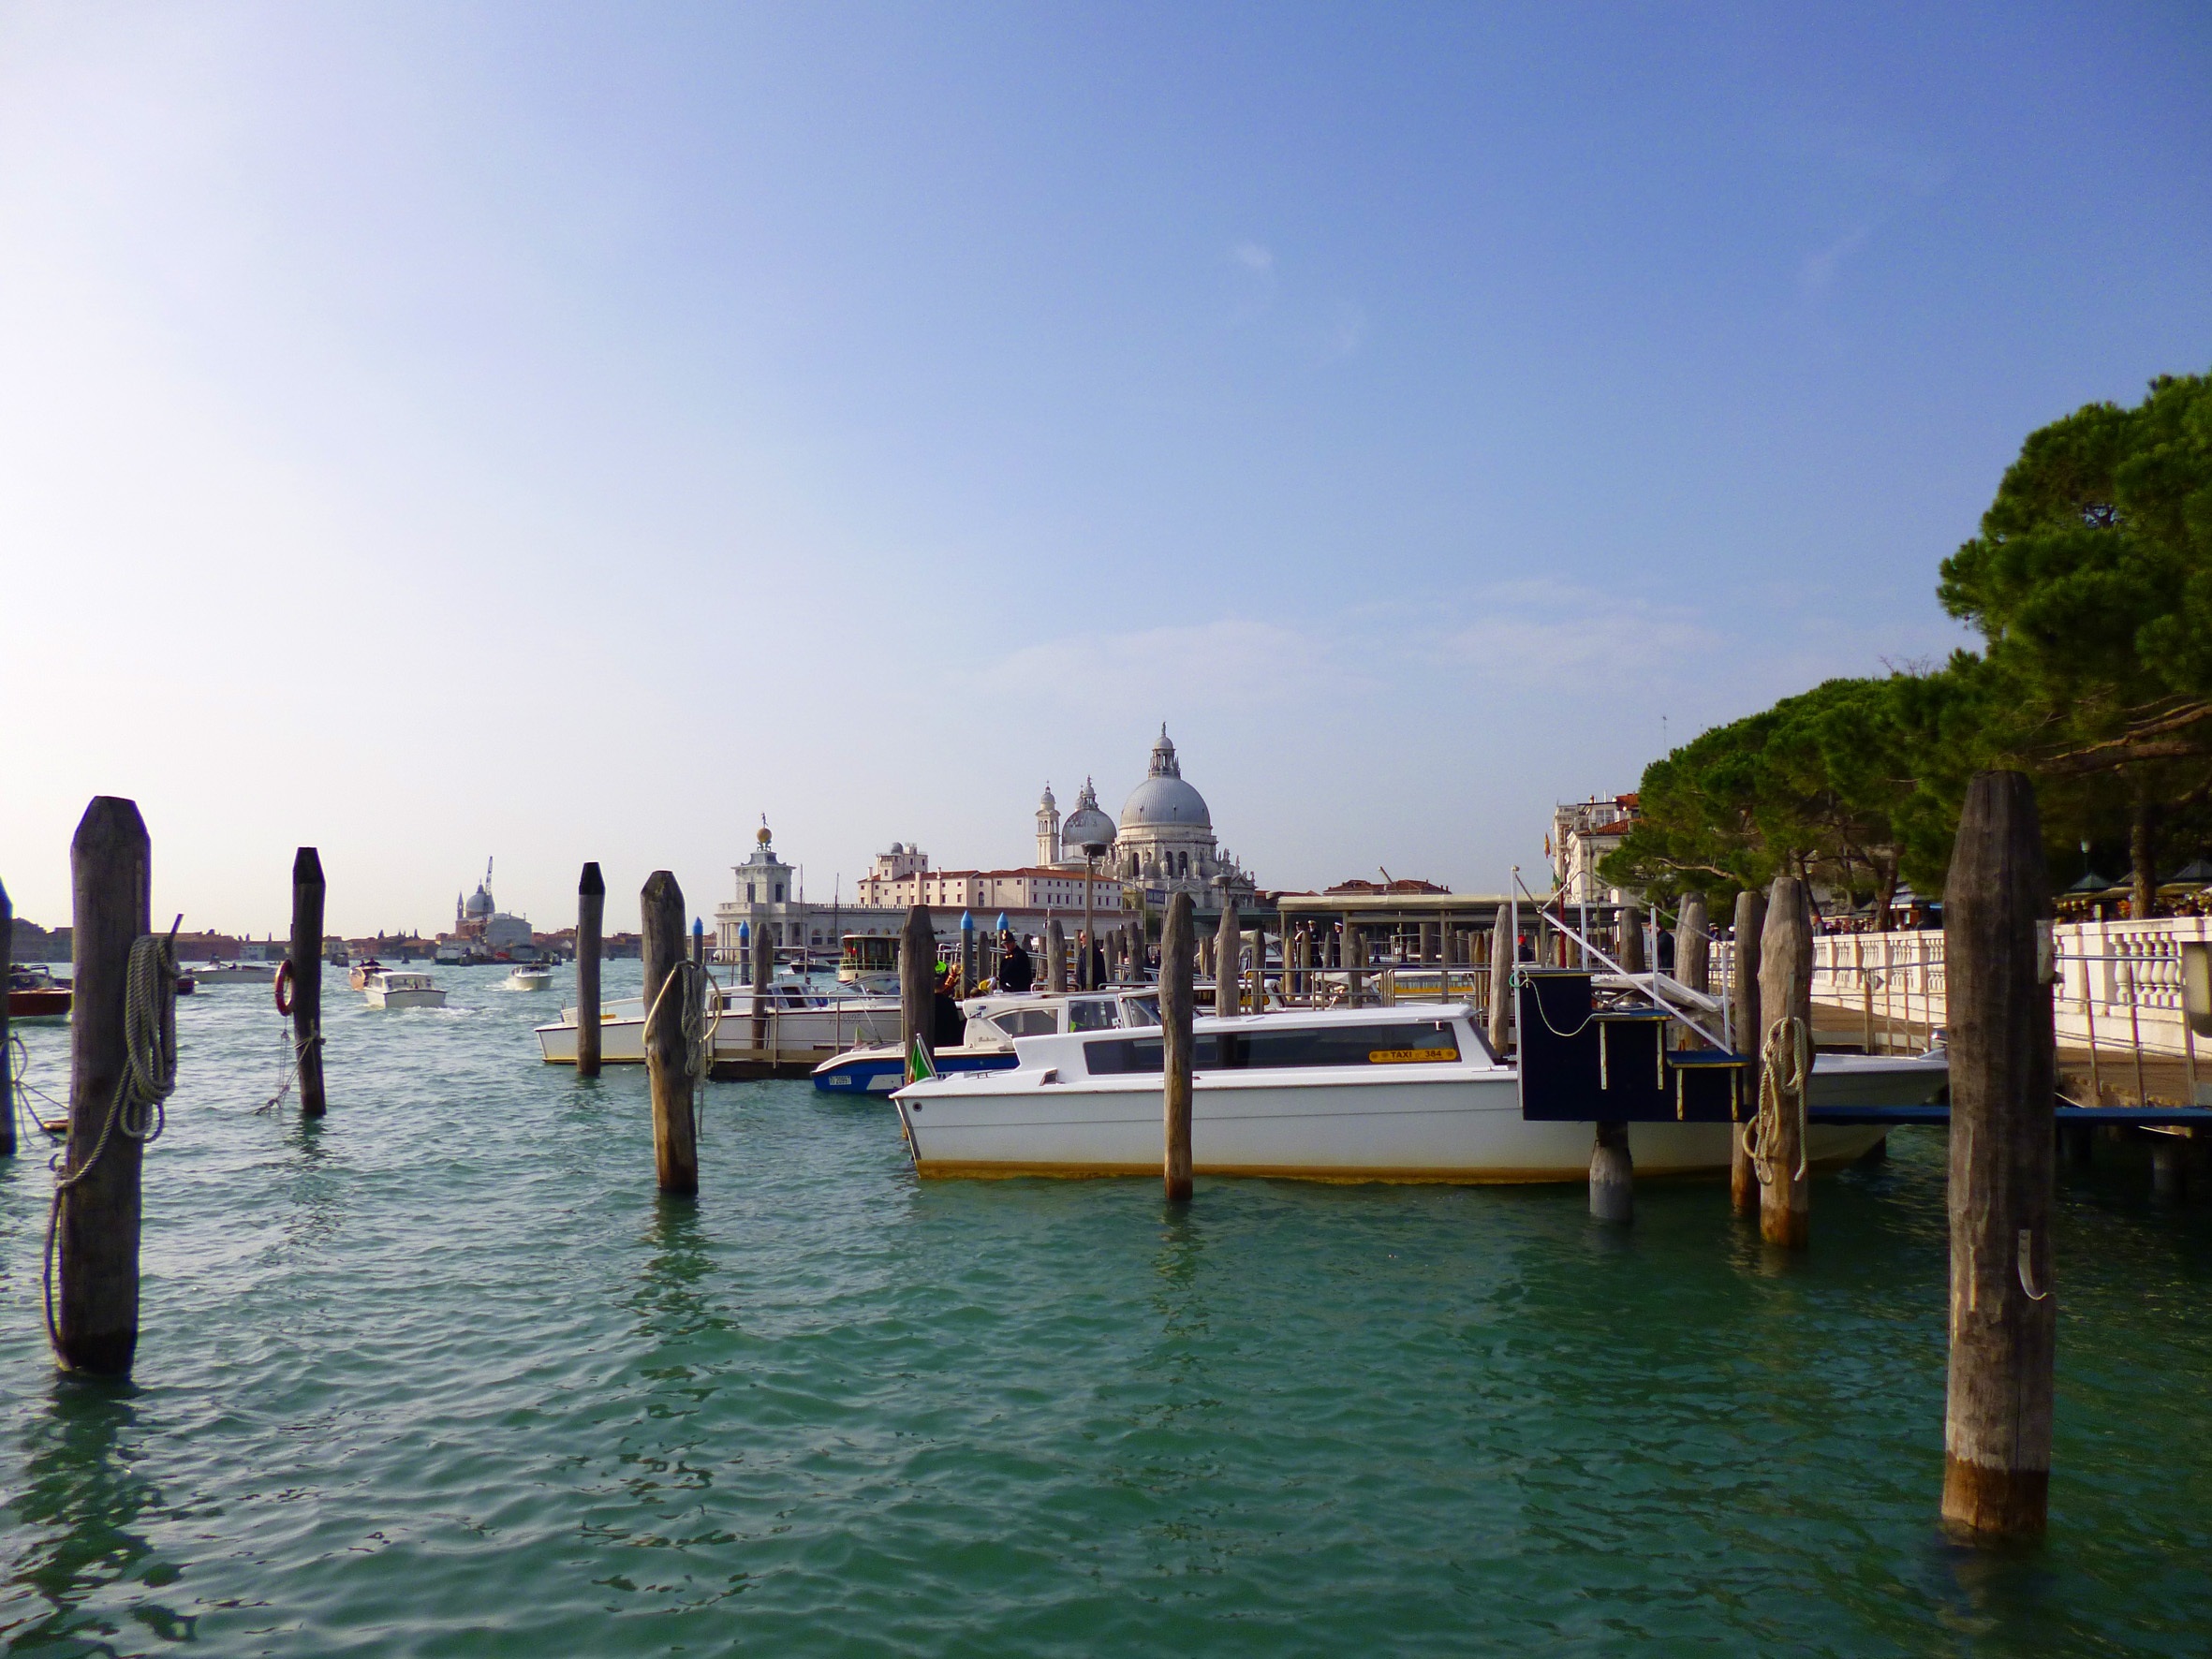
sea, dock, pier, vacation, vehicle, lagoon, bay, italy, venice, marina, tourism, waterway, body of water, boats, channel, gondola, sea bridge, berth, berthpier